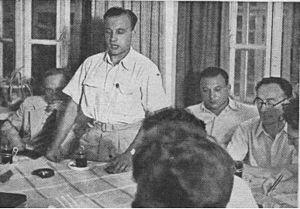
David Frankfurter, né en 1909 à Daruvar et mort en 1982, est connu pour avoir assassiné en 1936 Wilhelm Gustloff, chef de la branche suisse du parti nazi.